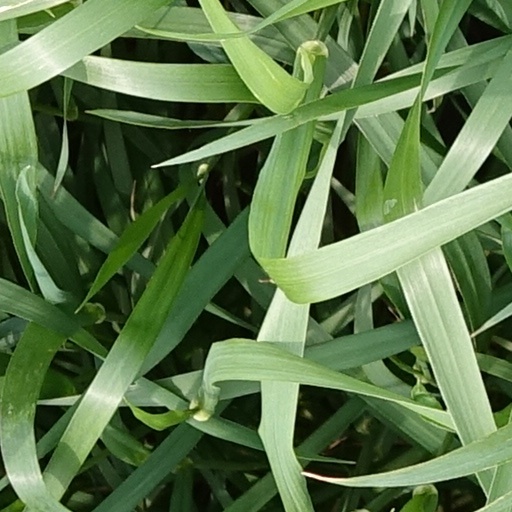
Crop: wheat